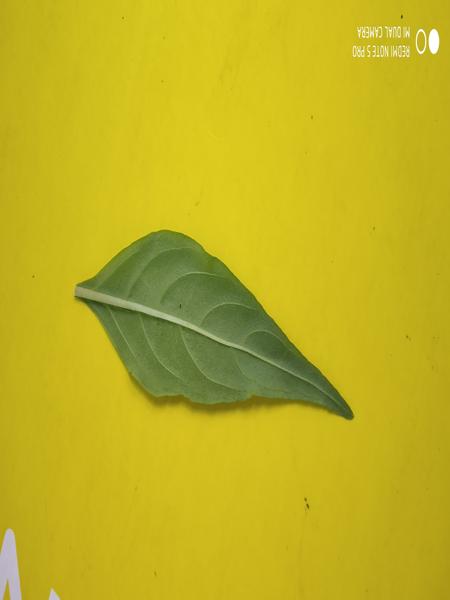
Plant: Nelavembu